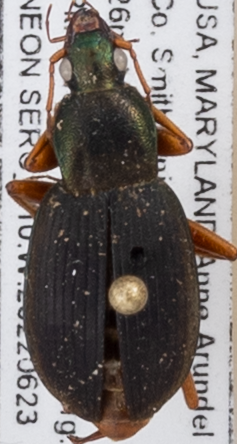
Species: Chlaenius aestivus
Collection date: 2022-06-23 04:00:00
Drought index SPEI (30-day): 0.156
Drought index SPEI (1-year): -0.32
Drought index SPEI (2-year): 1.642